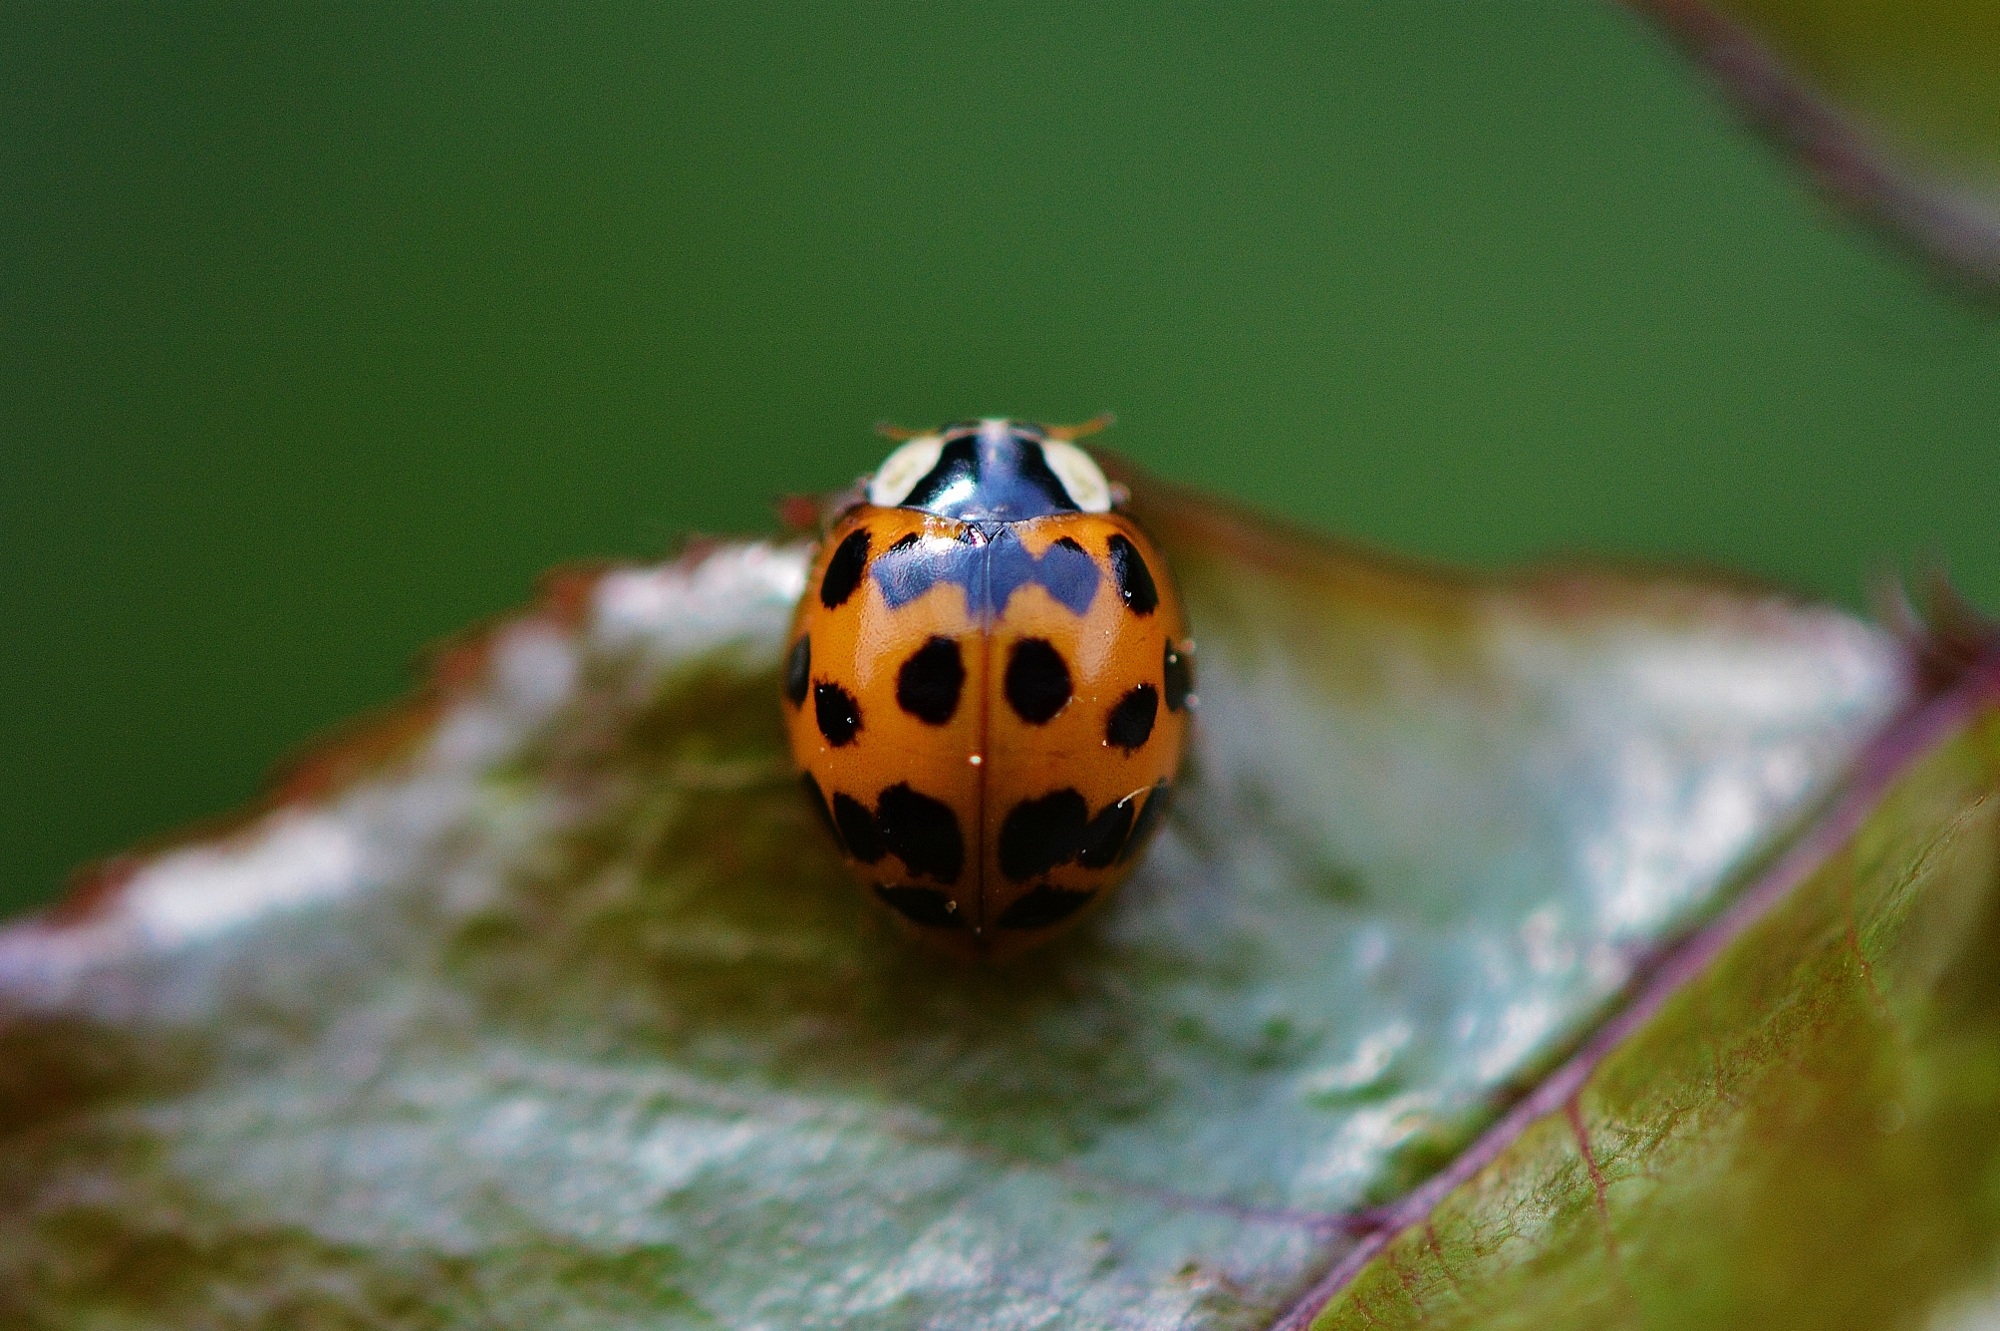
nature, photography, leaf, flower, green, insect, macro, ladybug, close, fauna, ladybird, invertebrate, close up, animals, beetle, points, macro photography, arthropod, lucky charm, leaf beetle, macro photo